Bobby Thompson (racing driver)

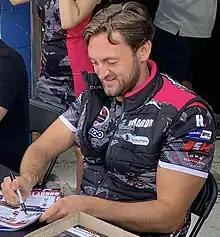
Thompson at Thruxton Circuit in 2022

Robert David Thompson (born 28 July 1996 in Hornchurch, England) is a British racing driver who most recently competed in the 2023 British Touring Car Championship, driving for Autobrite Direct with Millers Oils. He was the 2022 Jack Sears Trophy winner.